Kaplan turbine

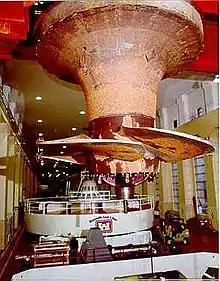
A Bonneville Dam Kaplan turbine after 61 years of service

The Kaplan turbine is a propeller-type water turbine which has adjustable blades. It was developed in 1913 by Austrian professor Viktor Kaplan, who combined automatically adjusted propeller blades with automatically adjusted wicket gates to achieve efficiency over a wide range of flow and water level.